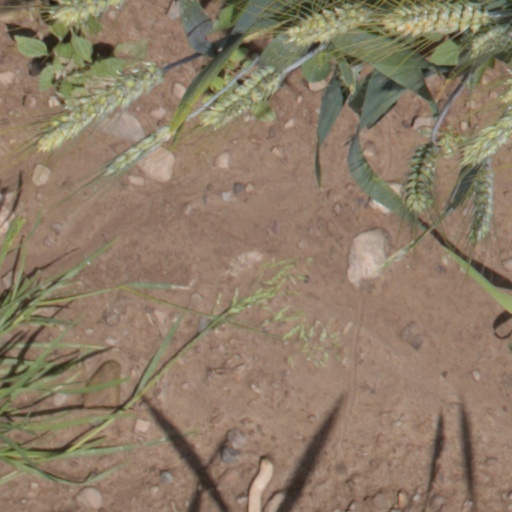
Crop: wheat